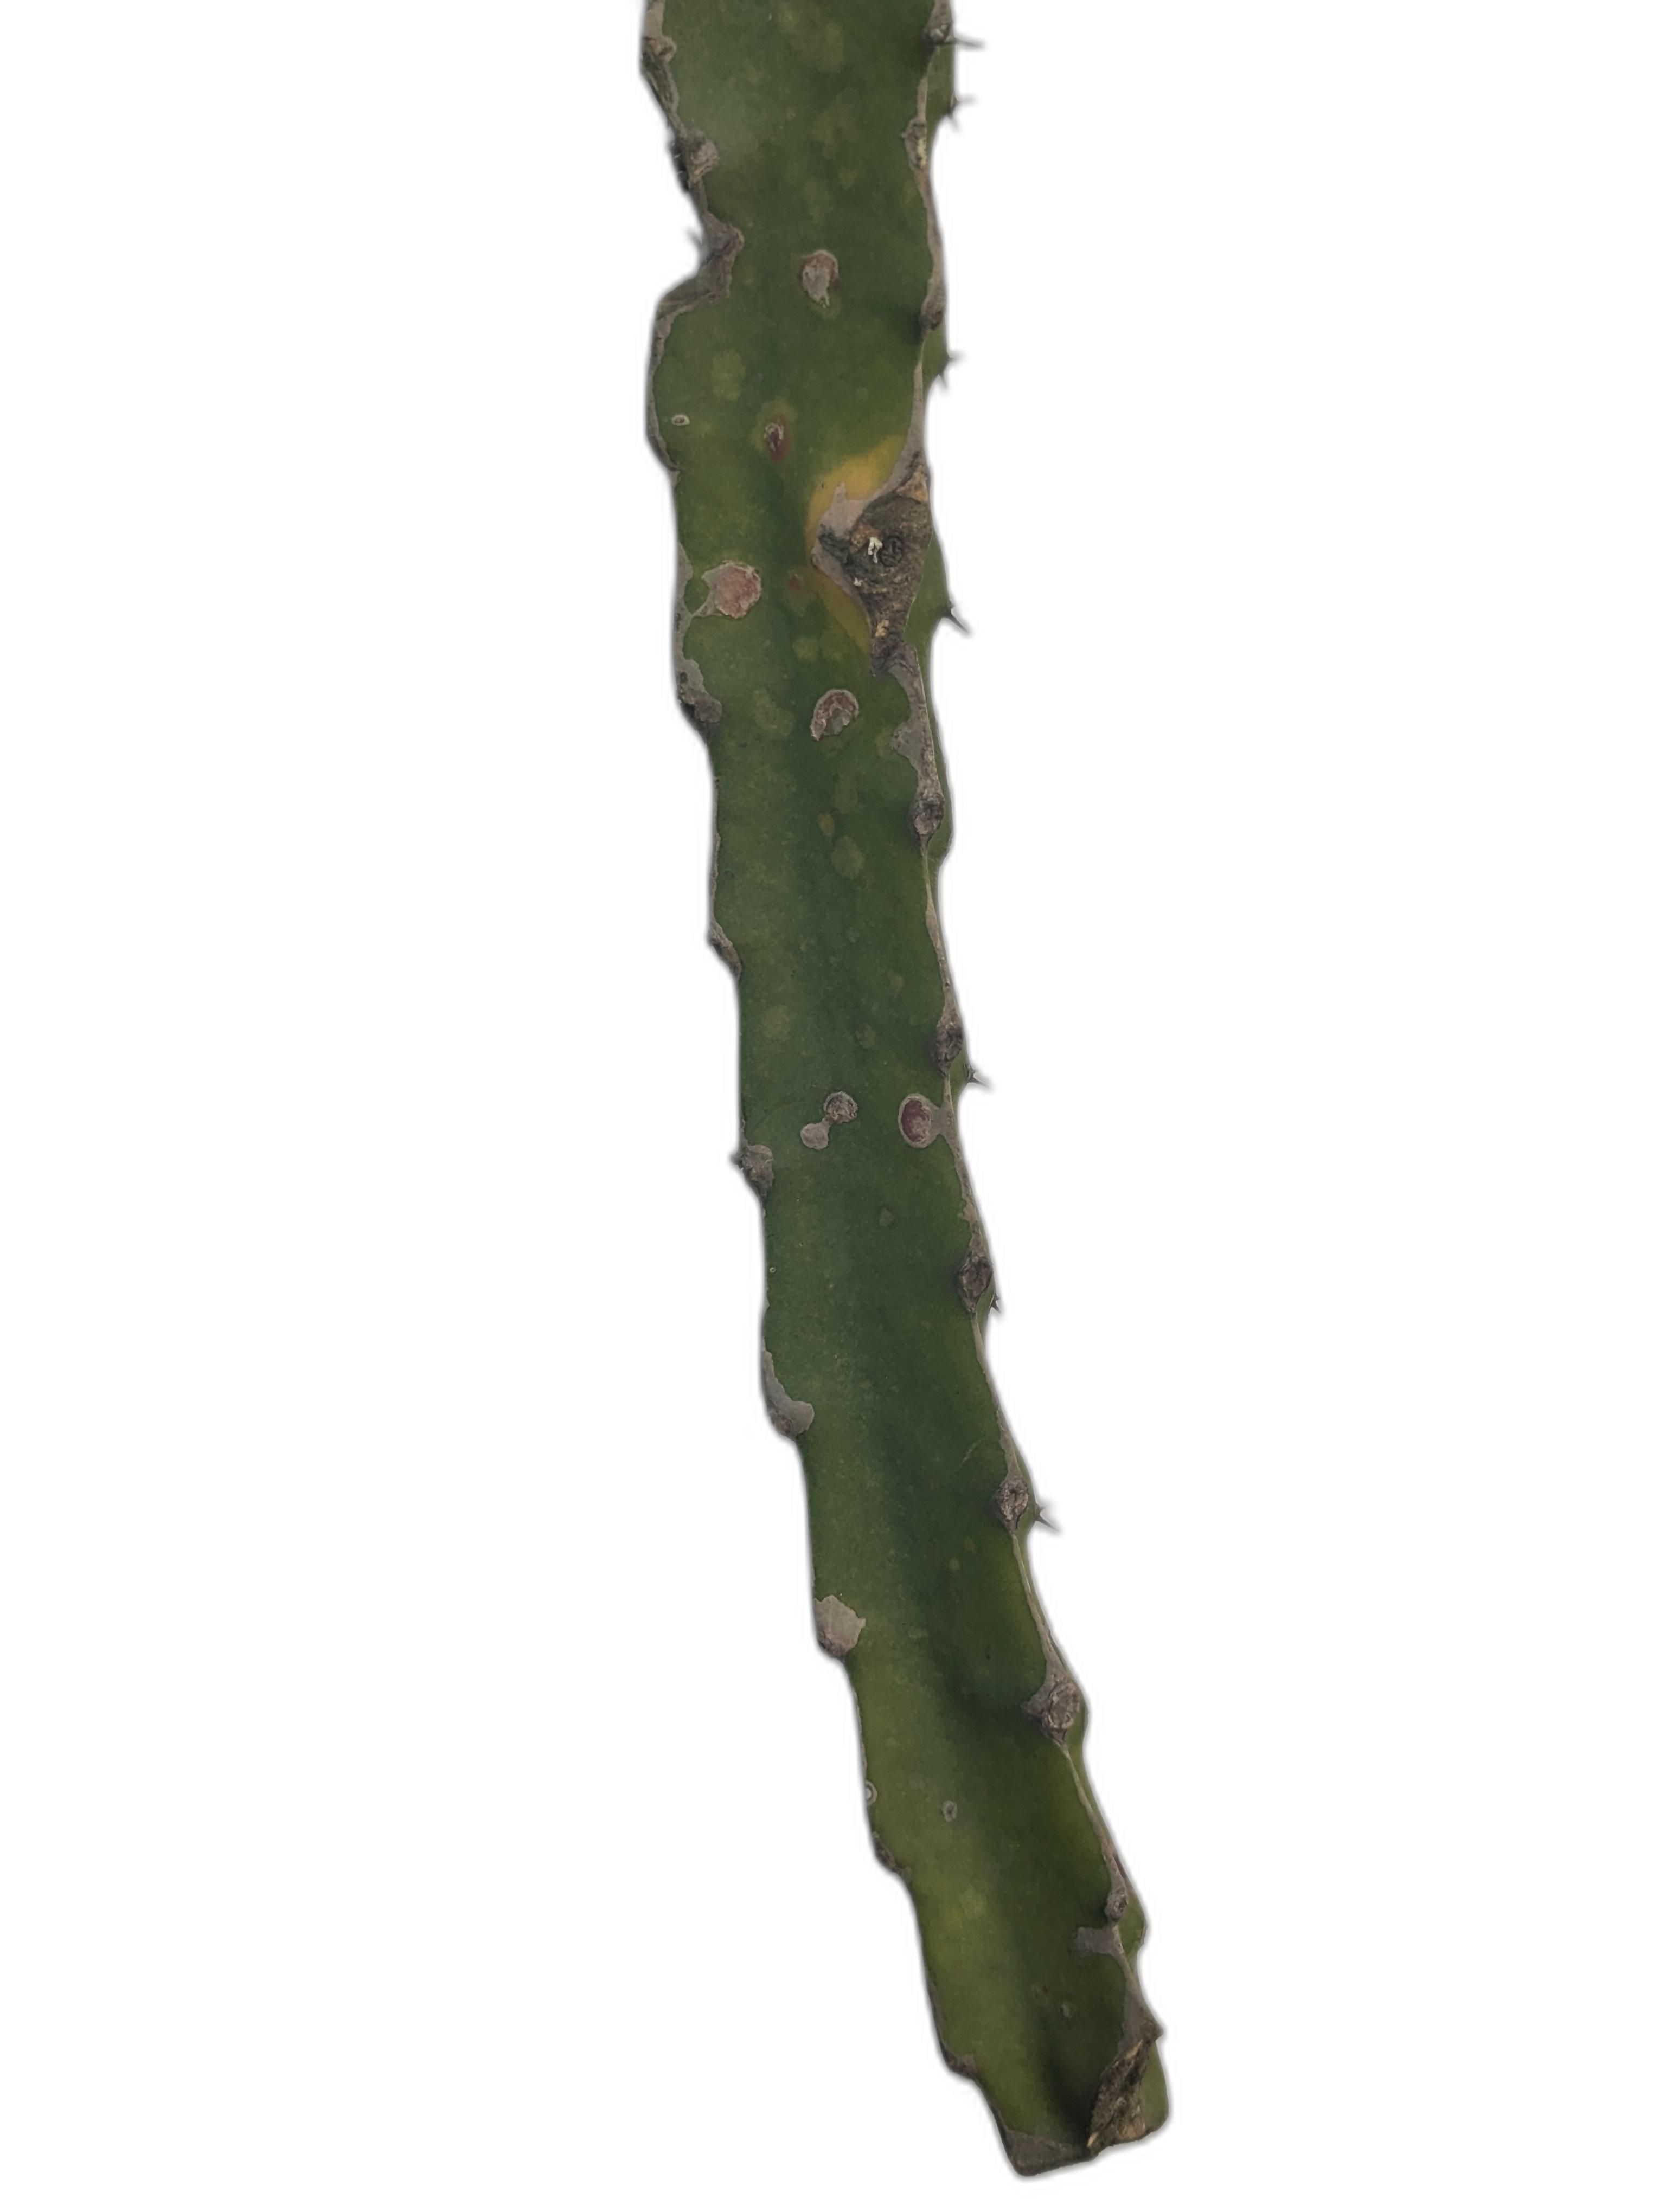
Label: Bad leaf